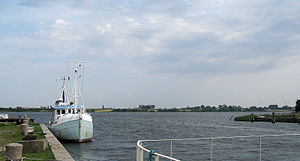
Stege Nor
Stege Nor set fra Stege Havn
Stege Nor på Møn, set fra Stege.
Stege Nor er en lavvandet kystlagune beliggende øst og syd for Stege på Møn. Noret er cirka 7 km langt og op til 1,8 km bredt, med en gennemsnitsdybde på cirka halvanden meter, men op til tre meter på det dybeste. Noret har udløb til Stege Bugt gennem Stege Havn i den nordvestlige ende. Noret er en del af en tunneldal, hvor der har løbet en smeltevandsflod under i sidste istid. Noret er EU-habitatområde under Natura 2000projektet.